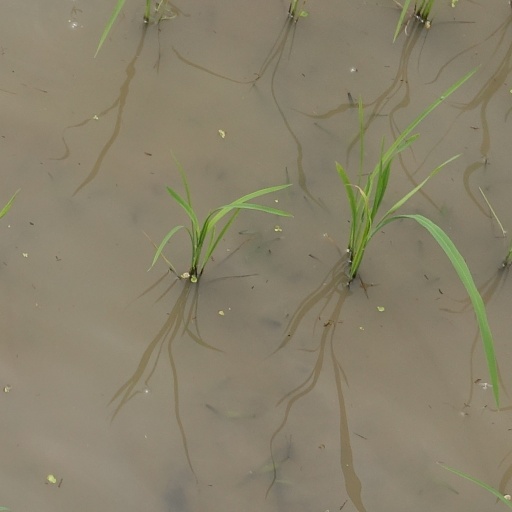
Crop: rice